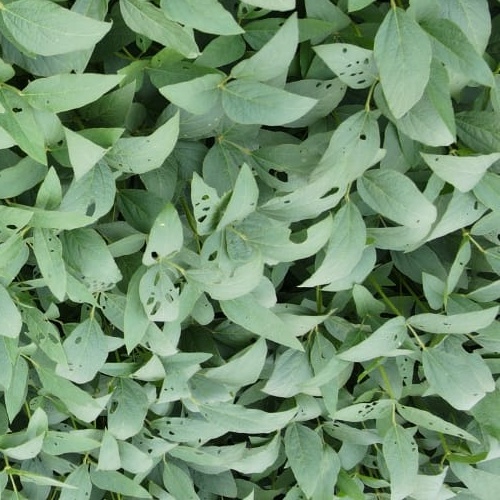
Label: Diabrotica_speciosa